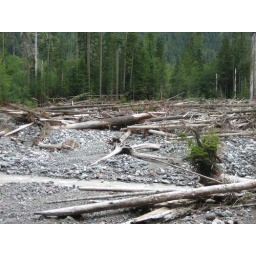
A tree graveyard in a washed out river bed. The flooding in November 2006 caused over $40 million in damage.